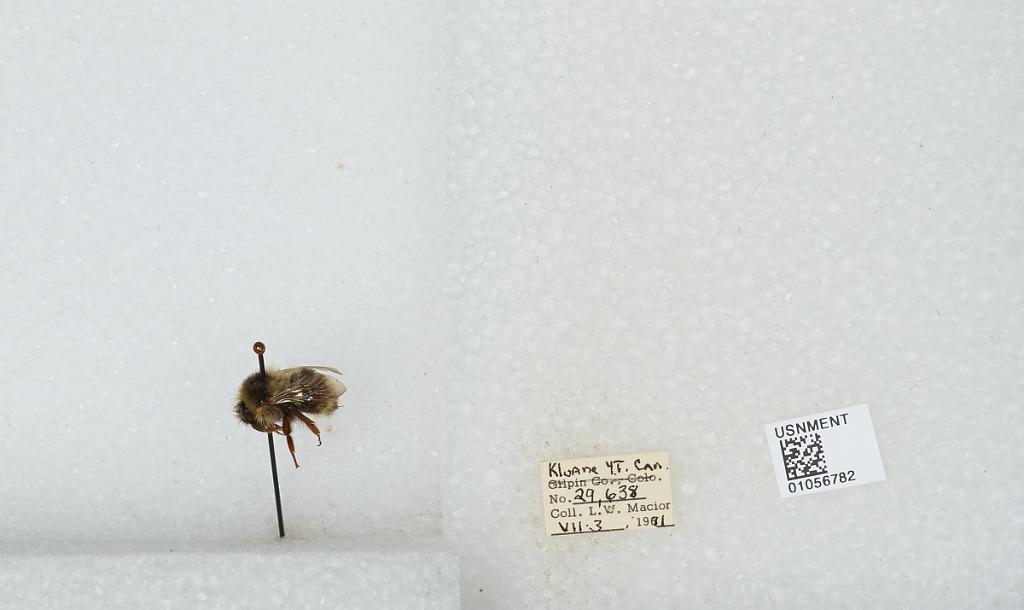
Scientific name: Bombus bifarius nearcticus
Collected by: L. Macior
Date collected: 1971-7-3
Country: Canada
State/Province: Yukon Territory
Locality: Kluane
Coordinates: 60.75, -139.5